James Lewicki

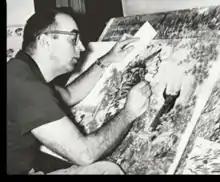
James Lewicki at work in his Centerport Studio

James Lewicki (December 13, 1917 – December 12, 1979) was a 20th-century American artist and illustrator who worked for many of the magazines of his day and extensively for "Life" magazine. His book illustrations include "The Life Treasury of American Folklore", "The World We Live In (Life magazine)", "The Golden Bough" written by Sir James Frazer and published by the Limited Editions Club (see The Heritage Press) and "The Golden Book of Christmas Tales", written by his wife, Lillian. Lewicki also explored the Christmas theme in magazines and created cards for the American Artists Group.